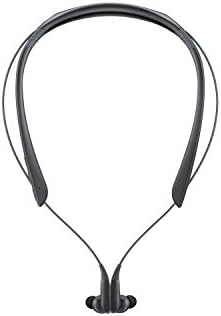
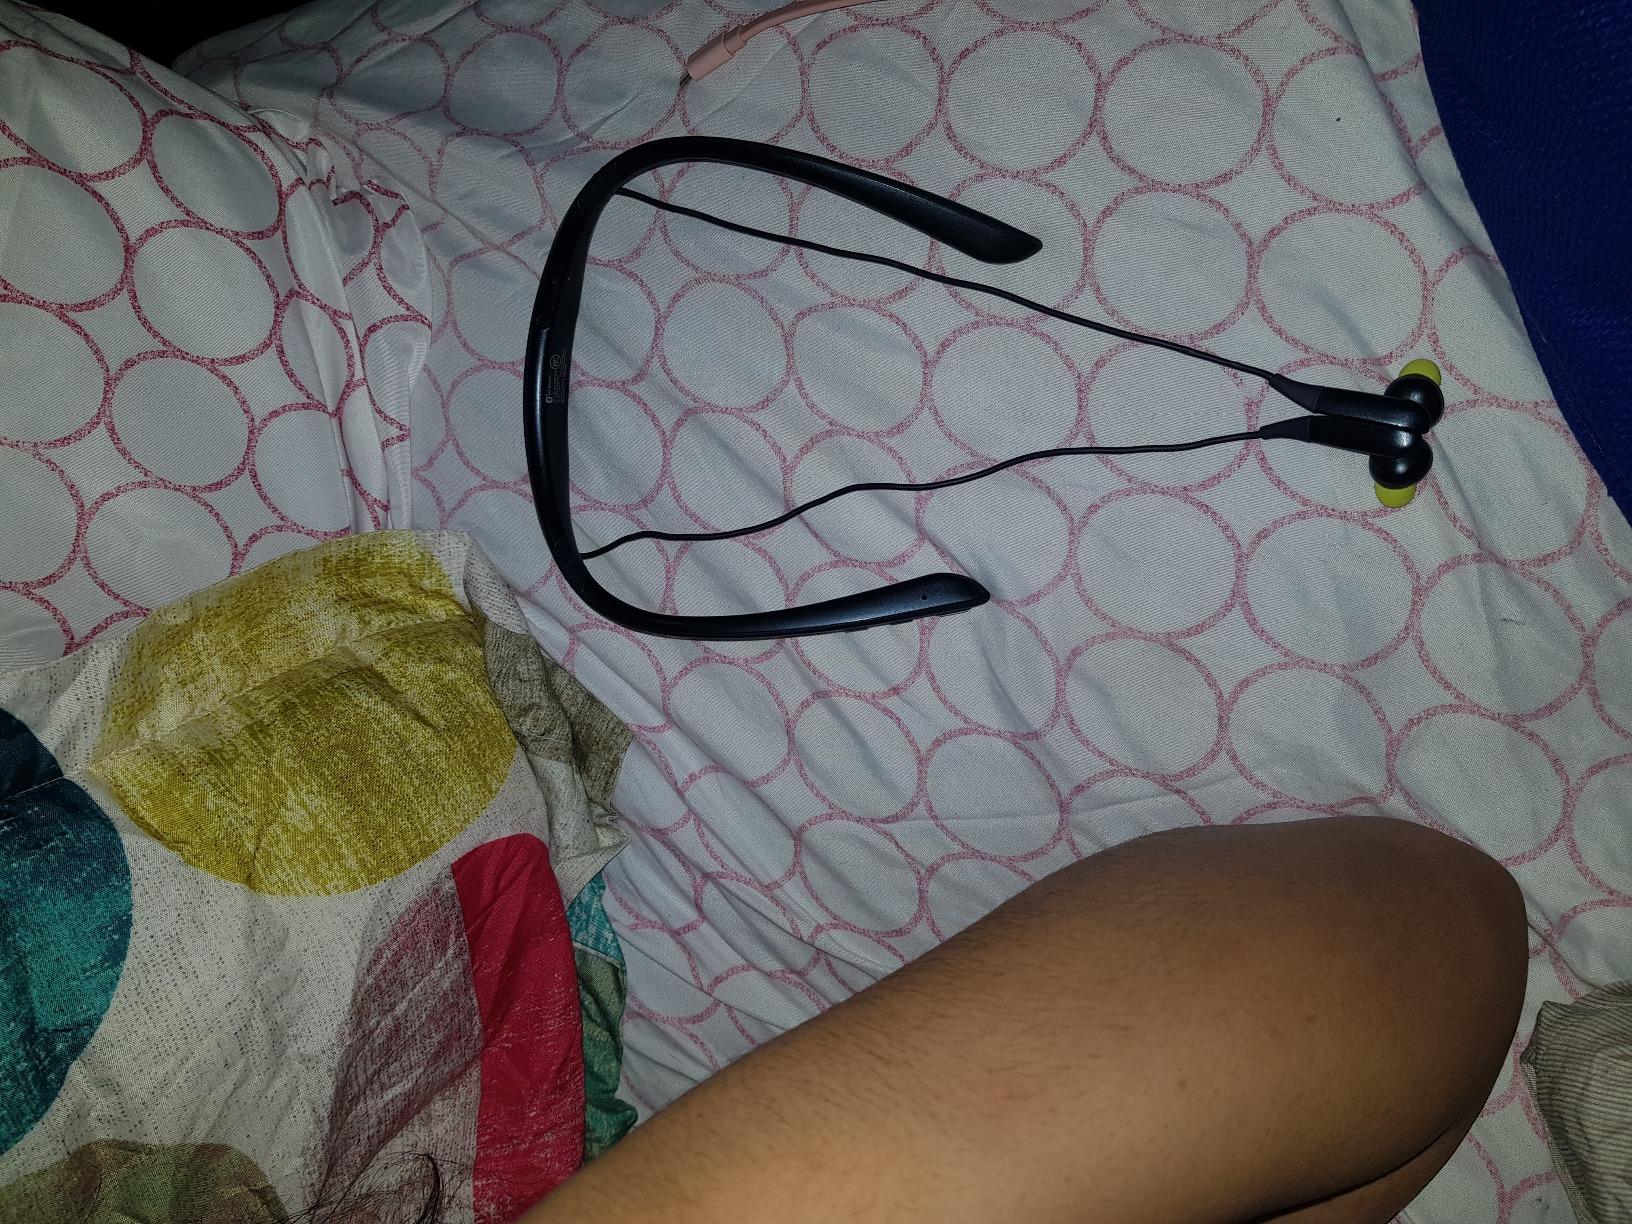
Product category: headphones
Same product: yes